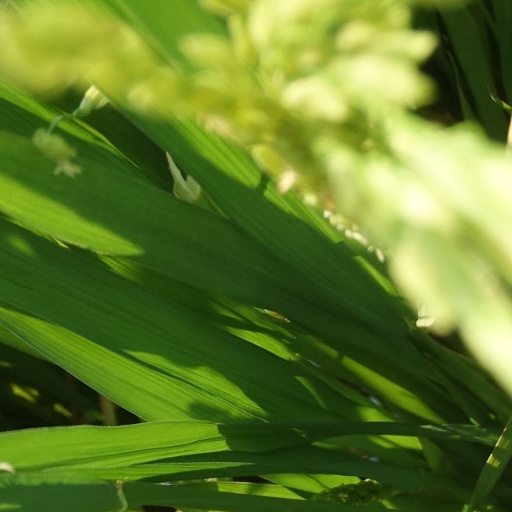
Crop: rice